Maria Isabel of Braganza

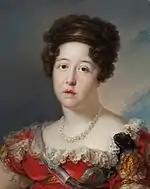
Portrait of Maria Isabel by Vicente López Portaña, attributed to Bernardo López y Pique (1829)

On 20 March 1816, Queen Maria I of Portugal perished. Due to this, Maria Isabel's father John became the King of Portugal and Brazil. On 22 February 1816 marriage contracts between Ferdinand VII of Spain and Maria Isabel were officially signed; they would soon marry 29 September 1816. Ferdinand was 32 years old and Maria Isabel was 19.